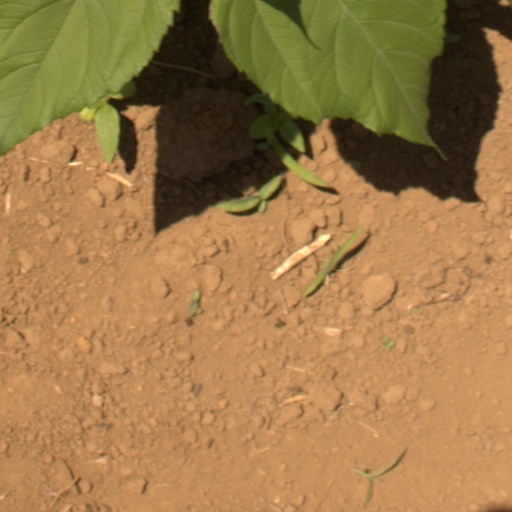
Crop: Jerusalem artichoke